List of New Testament minuscules (401–500)

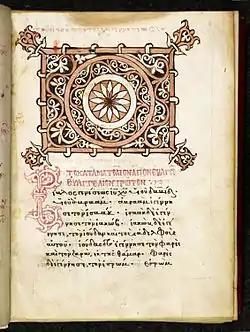
Beginning of the Gospel of Matthew in Folio 9 of Minuscule 447 from 15th century.

A New Testament minuscule is a copy of a portion of the New Testament written in a small, cursive Greek script (developed from Uncial).